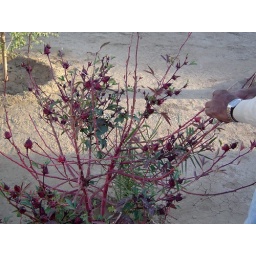
A karkade plant. The flowers are dried, then soaked in water to produce the drink.